South African National Space Agency

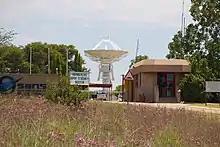
Hartebeesthoek earth station

SANSA was formed after an act of parliament was passed by acting President Kgalema Motlanthe in 2009. The agency was formed with the intent of consolidating space-related research, projects and research in South Africa and to assume the role as a regional centre for space research in Africa.